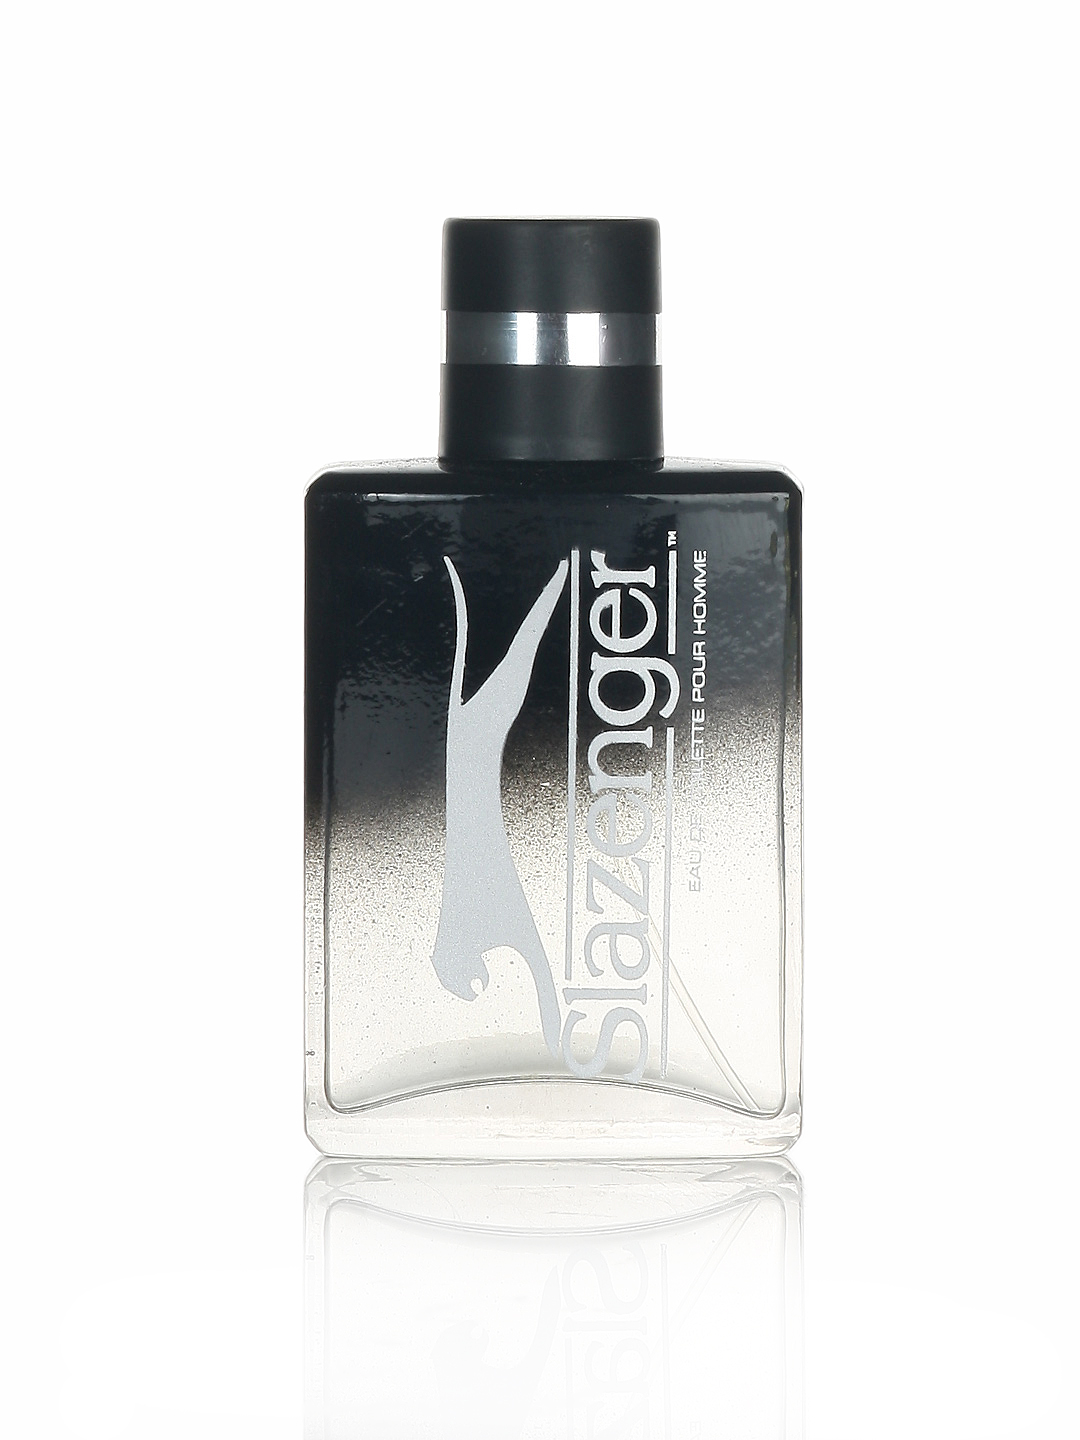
Slazenger Men Extreme Perfume
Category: Personal Care / Fragrance / Perfume and Body Mist
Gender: Men
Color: Black
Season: Spring 2017
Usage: Casual